Antoine Baumé

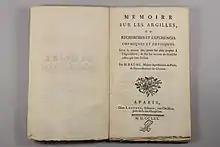
"Memoire sur les argilles", on agricultural chemistry, 1770

He was born at Senlis. He was apprenticed to the chemist Claude Joseph Geoffroy, and in 1752 was admitted a member of the École de Pharmacie, where in the same year he was appointed professor of chemistry. The money he made in a business he carried on in Paris for dealing in chemical products enabled him to retire in 1780 in order to devote himself to applied chemistry, but, ruined in the Revolution, he was obliged to return to a commercial career.